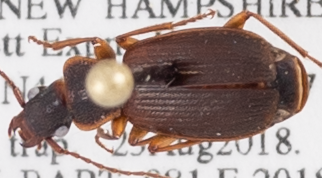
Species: Cymindis cribricollis
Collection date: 2018-08-23
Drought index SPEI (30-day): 0.47
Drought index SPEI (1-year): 0.17
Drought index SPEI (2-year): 0.54